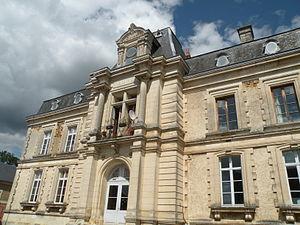
École de Saint-Amand-en-Puisaye
Saint-Amand-en-Puisaye est une commune française, située dans le département de la Nièvre en région Bourgogne-Franche-Comté. Elle est labellisée Cité de Caractère de Bourgogne Franche-Comté depuis 2019. Elle est jumelée avec Castellamonte.